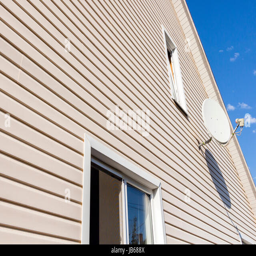
satellite dish mounted on the wall of a private house